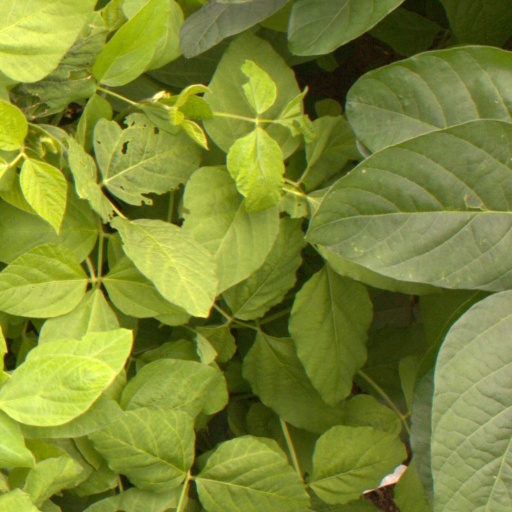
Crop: soybean